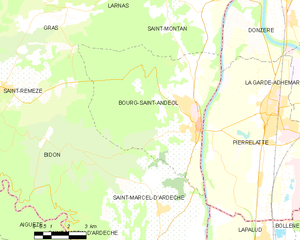
Carte des communes françaises: Bourg-Saint-Andéol
Bourg-Saint-Andéol est une commune française, située dans le département de l’Ardèche en région Auvergne-Rhône-Alpes. La ville est située sur la rive droite du Rhône à hauteur de Pierrelatte.
La Tourne est un ruisseau du département français de l'Ardèche, en région Auvergne-Rhône-Alpes, affluent droit du Rhône.